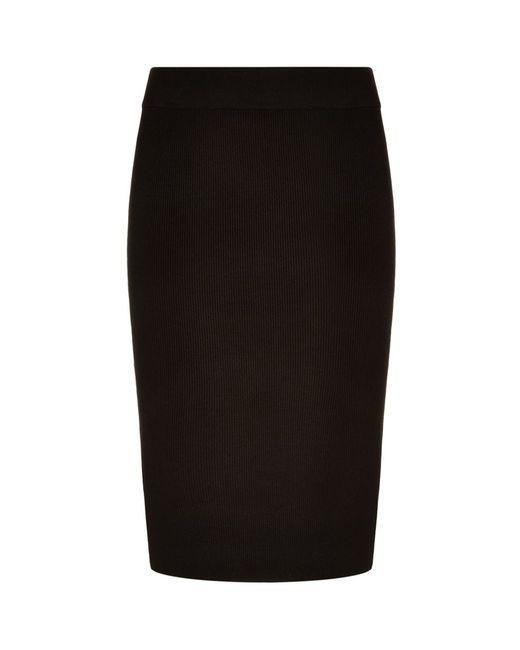
Slim Fit Bürokleidung schwarzer Rock für Frauen